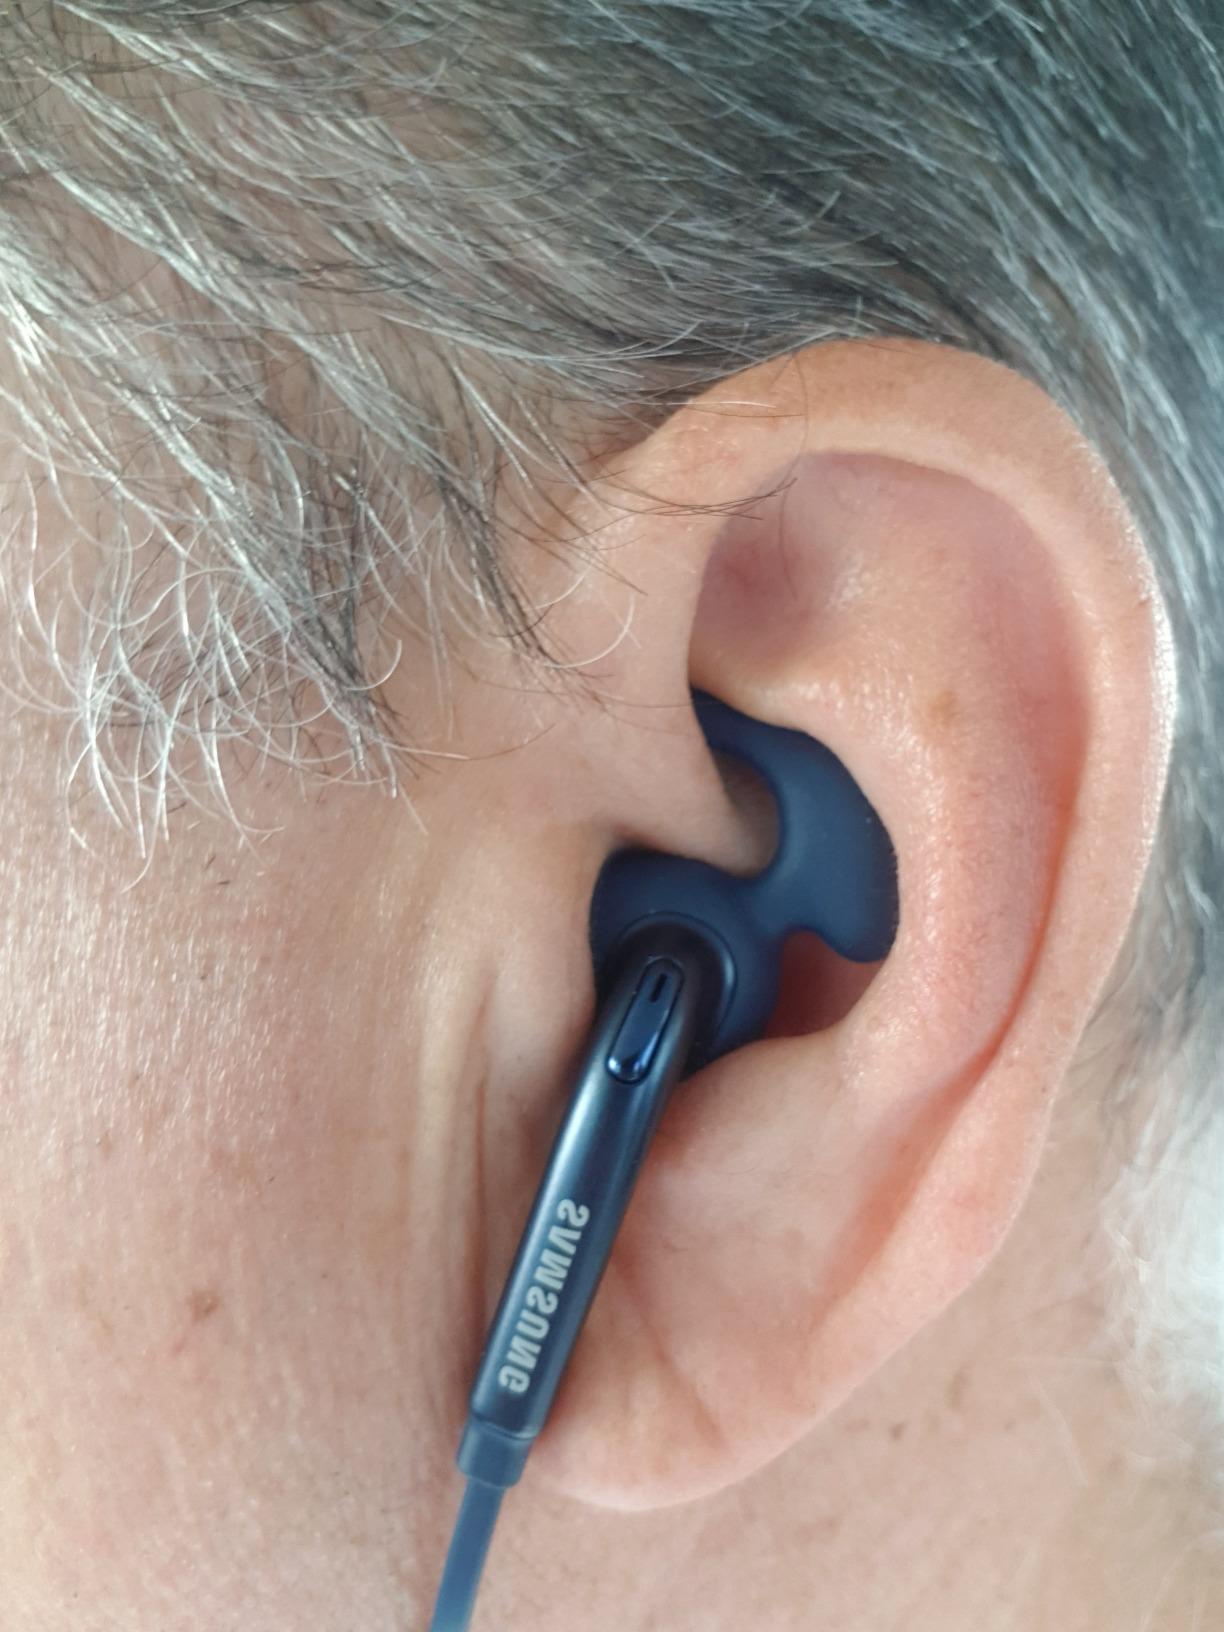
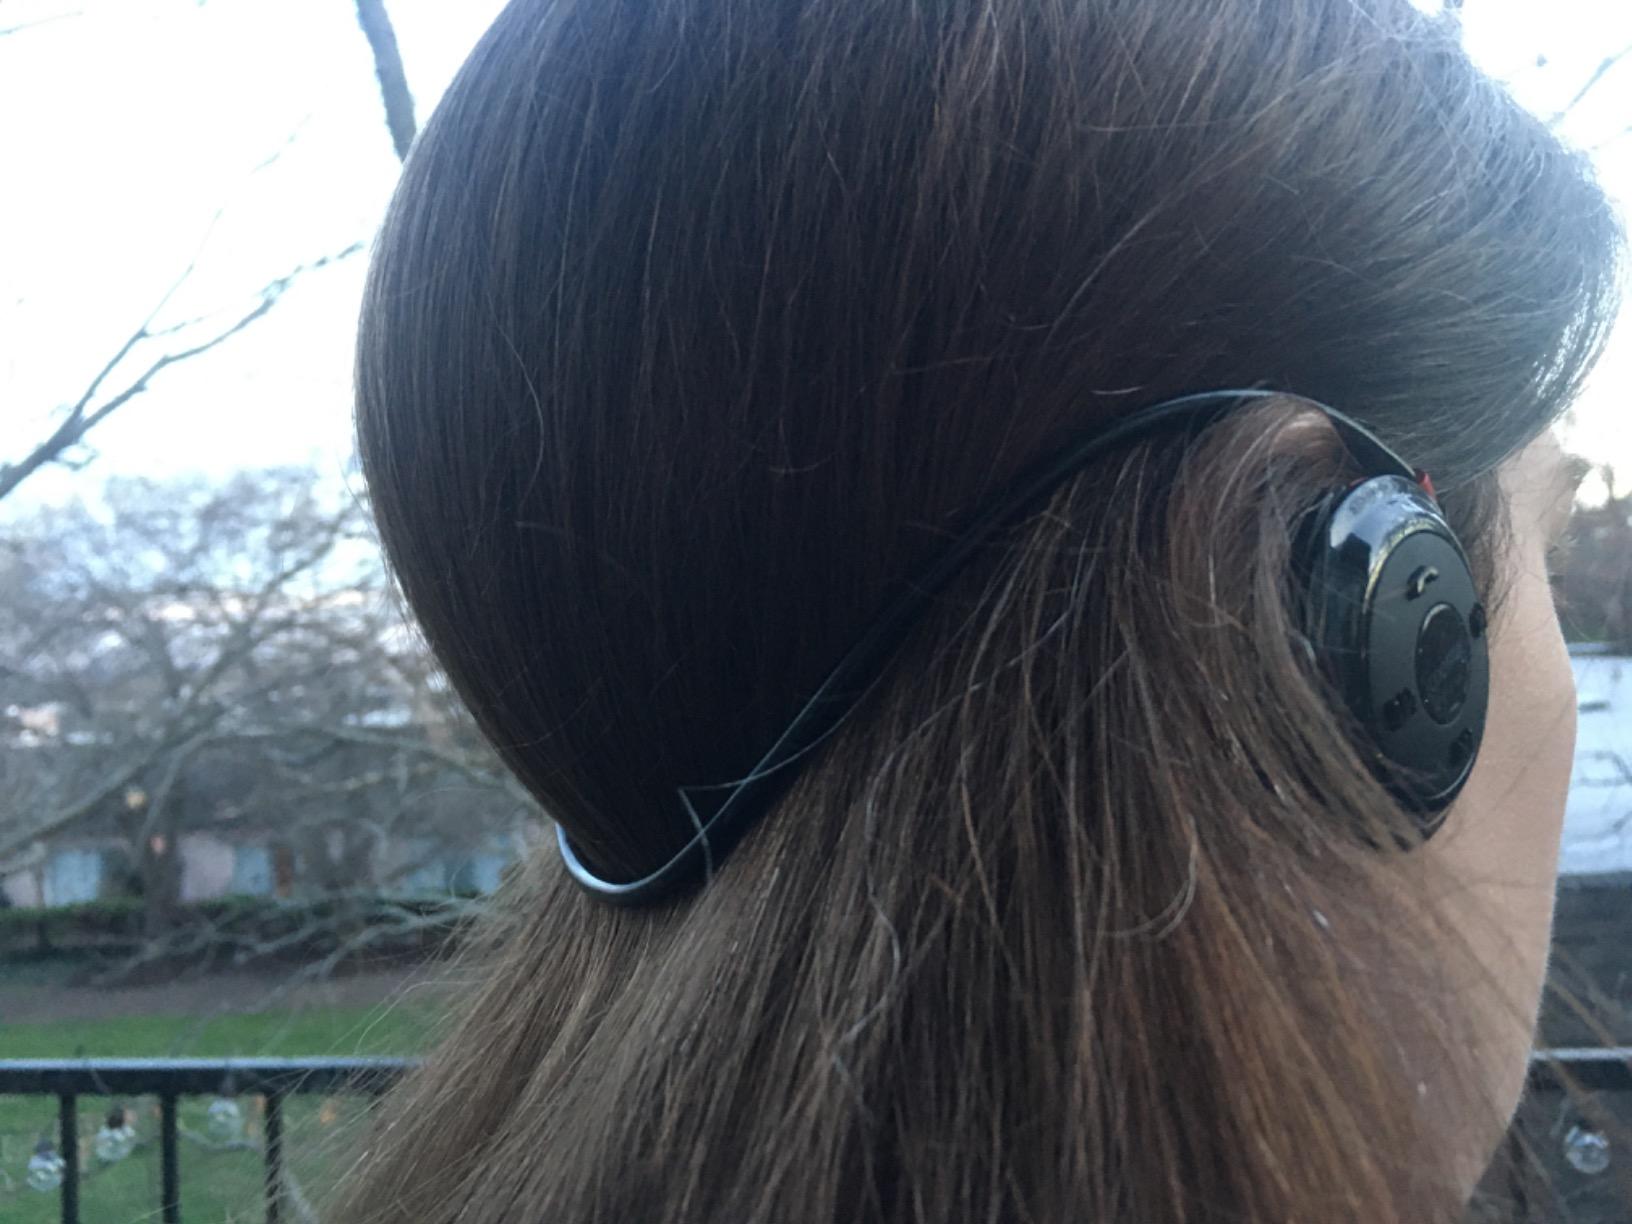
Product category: headphones
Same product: no